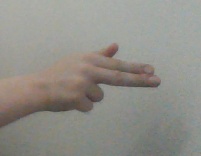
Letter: ghain